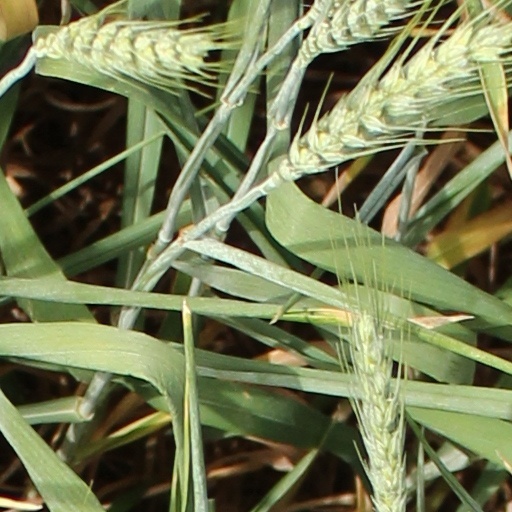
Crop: wheat